List of birds of Ireland

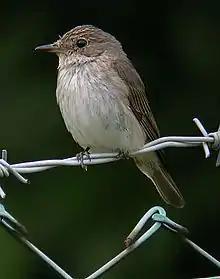
Spotted flycatcher, one of the last summer visitors to arrive.

Starlings are small to medium-sized passerine birds. Their flight is strong and direct and they are very gregarious. Their preferred habitat is fairly open country. They eat insects and fruit. Plumage is typically dark with a metallic sheen.